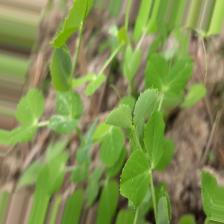
Label: Powdery Mildew